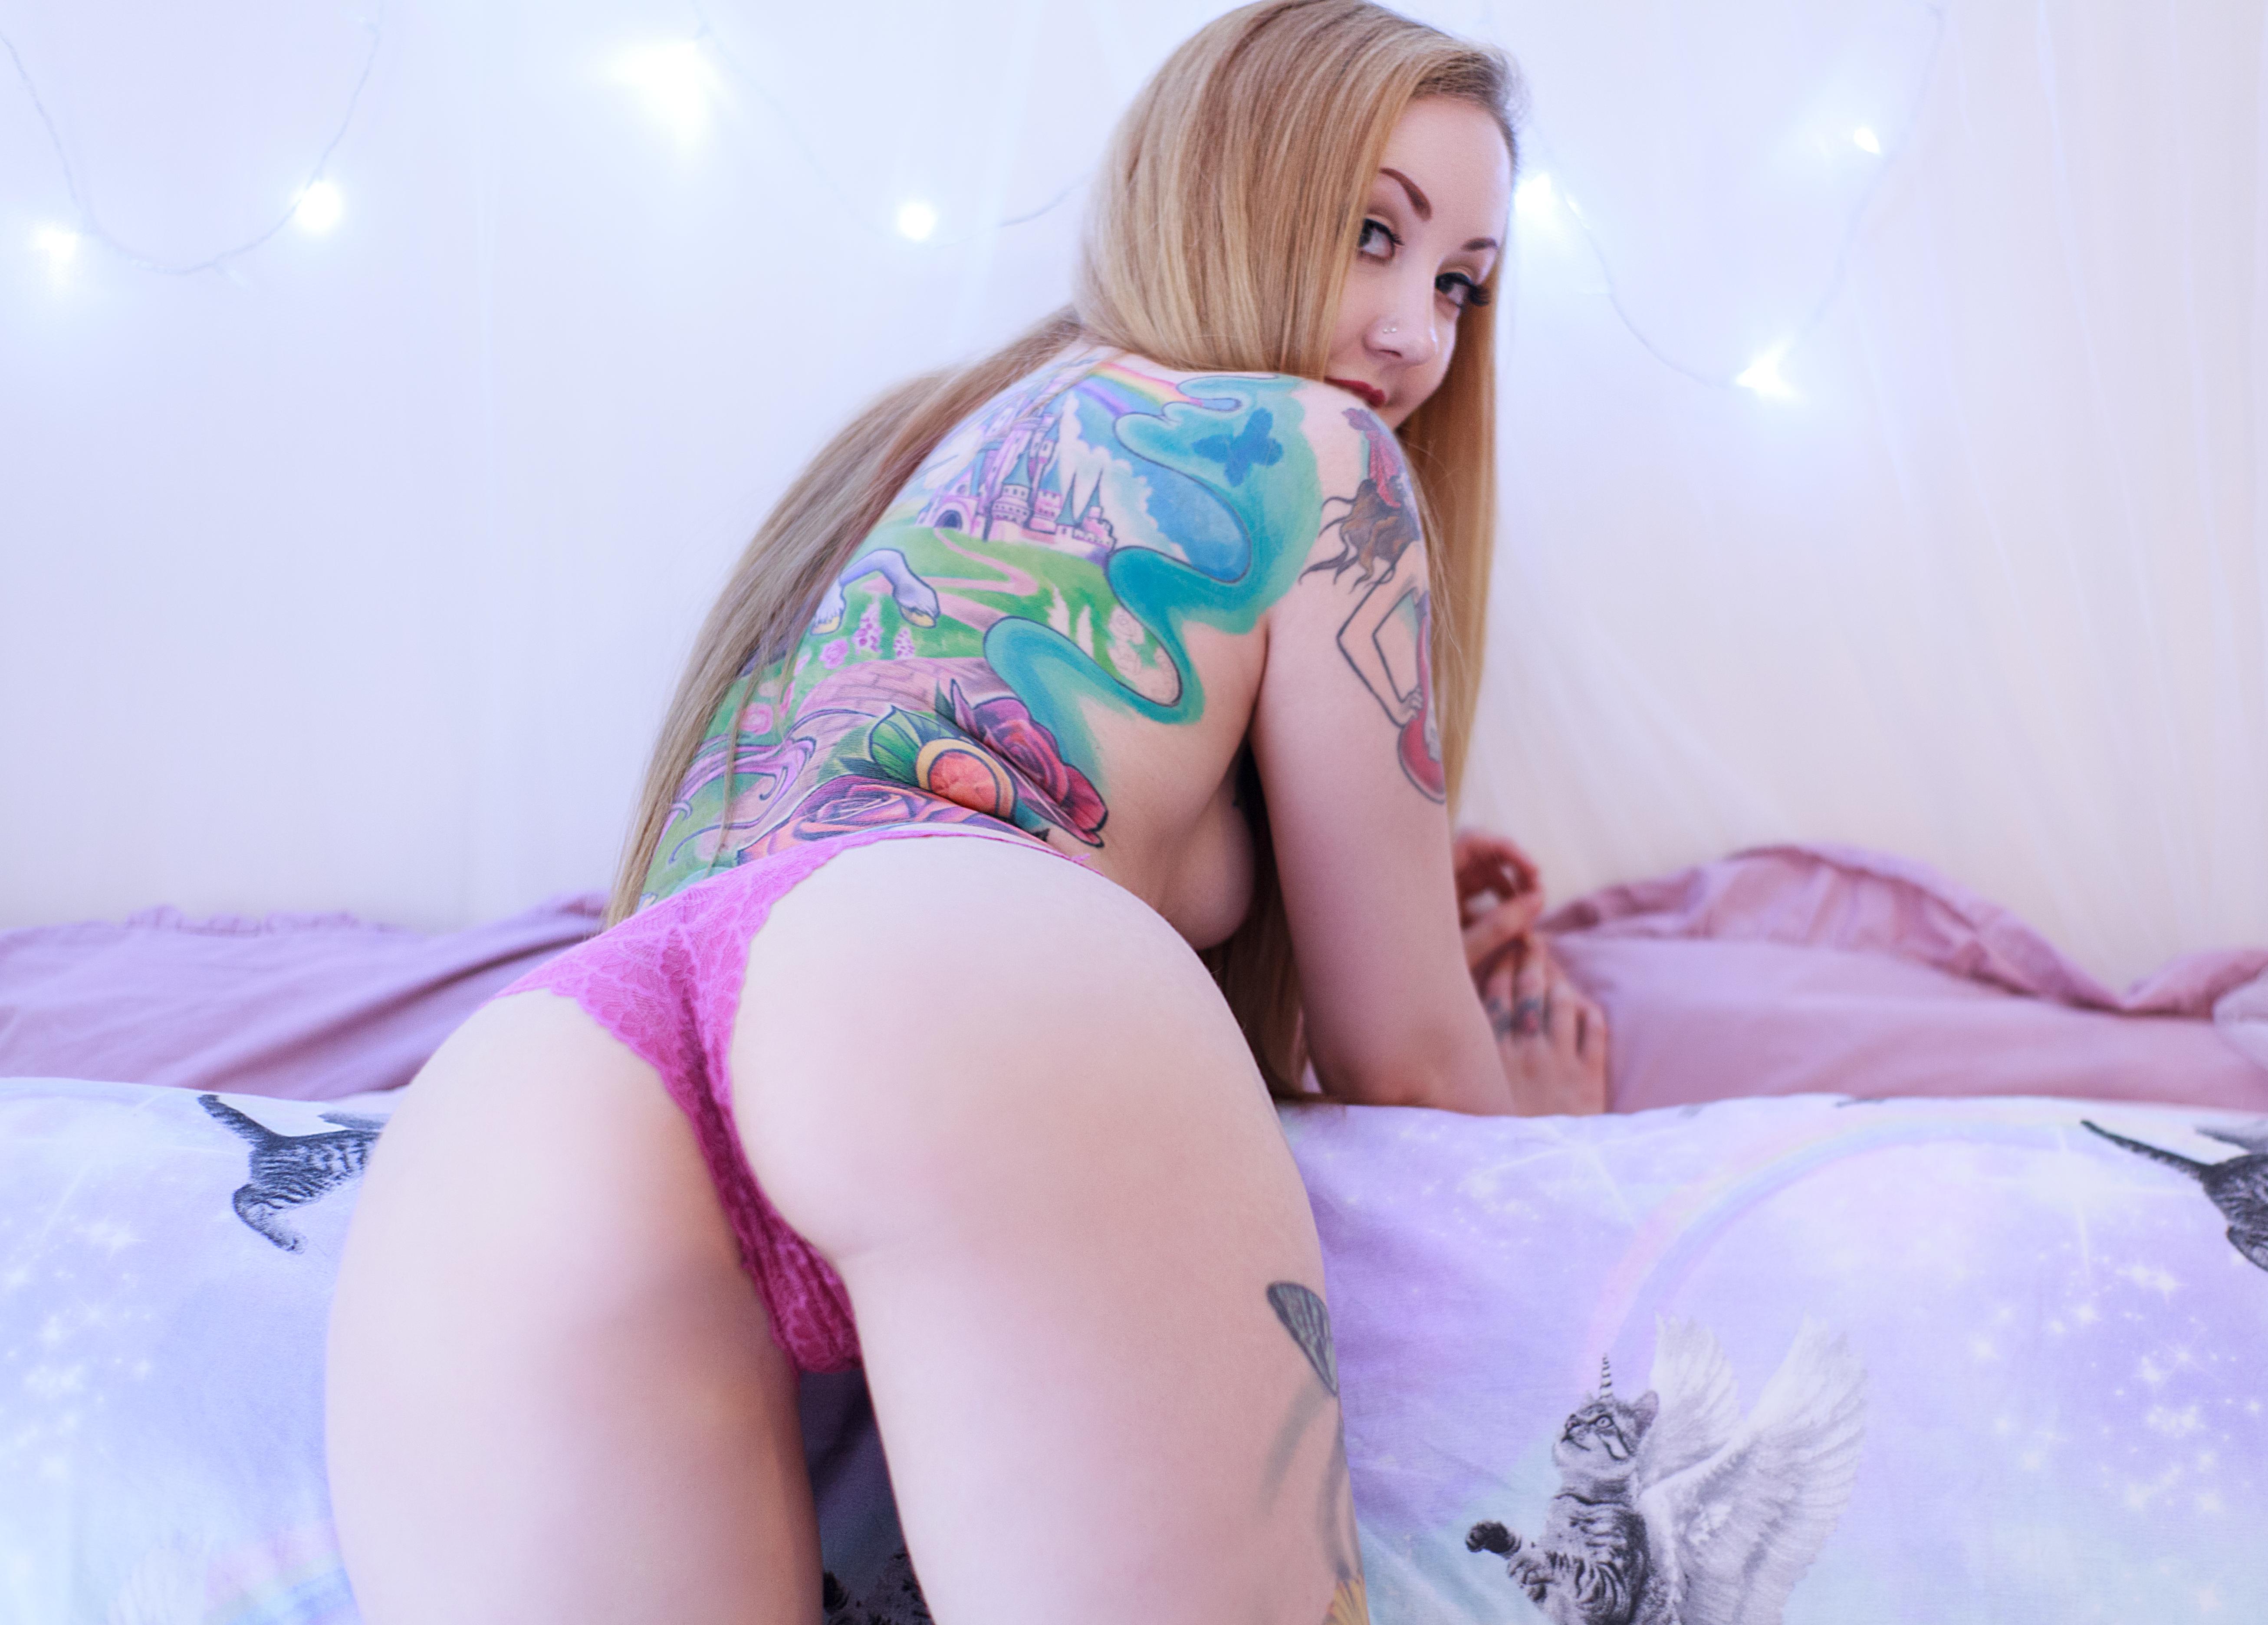
tattoo, person, people, girl, woman, hair, cute, sexy, clothing, blond, beauty, pink, leg, thigh, lingerie, long hair, model, human leg, undergarment, photography, sitting, photo shoot